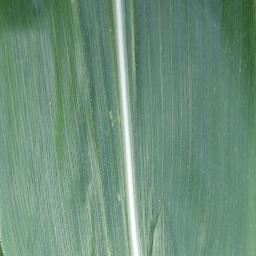
Label: Corn_(Maize)___Healthy